HAL HF-24 Marut

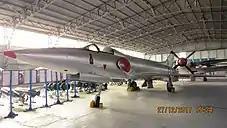
HAL HF-24 D-1205 preserved at the Indian Air Force Museum, New Delhi.

By 1982, the IAF was proposing that the Marut fleet be phased out on the basis that the type was "no longer operationally viable". Supporters such as Air Commodore Jasjit Singh pointed out that the type had performed well in the 1971 combat, and had enjoyed superior safety records to other IAF aircraft such as the Gnat. Some aircraft had less than 100 recorded flight hours when the retirement of the Marut was being mooted.